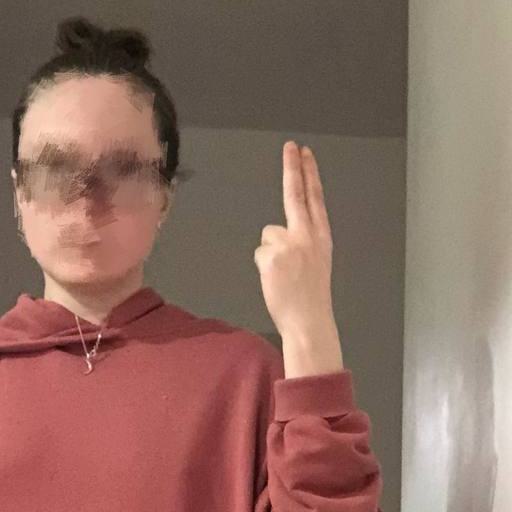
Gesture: two_up_inverted